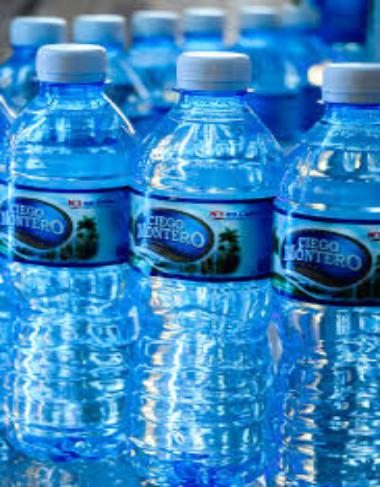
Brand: Ciego Montero
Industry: Food